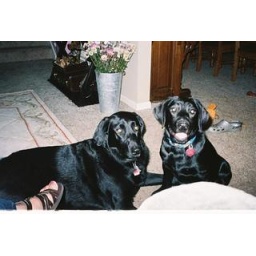
lil black dog (lulu) in Kansas